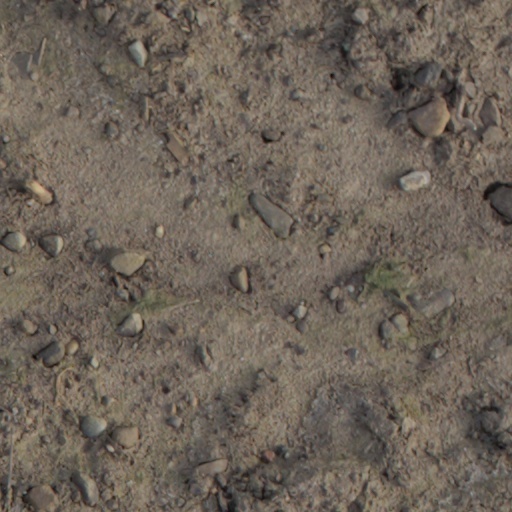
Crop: wheat